Chit San Eain 2028

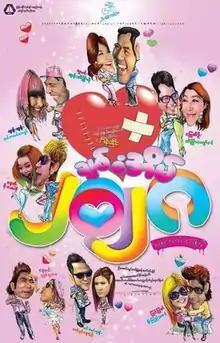
film poster

Chit San Eain 2028 is a 2015 Burmese comedy-drama film, directed by Hein Soe starring Lu Min, Htun Eaindra Bo, Pyay Ti Oo, Eaindra Kyaw Zin, Nay Toe, Moe Hay Ko, Min Maw Kun, Wutt Hmone Shwe Yi, Nay Min, Chit Thu Wai, Htun Htun, Thinzar Wint Kyaw, Myint Myat and Soe Pyae Thazin. The film, produced by Thinkayta Film Production premiered Myanmar on May 15, 2015.